Strait of Sicily

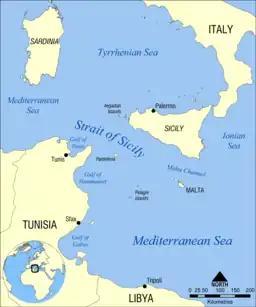
Map showing the location of the Strait of Sicily

The Strait of Sicily (also known as Sicilian Strait, Sicilian Channel, Channel of Sicily, Sicilian Narrows and Pantelleria Channel; or the ; or , ' or ') is the strait between Sicily and Tunisia. The strait is about wide and divides the Tyrrhenian Sea and the western Mediterranean Sea, from the eastern Mediterranean Sea. The maximum depth is . The island of Pantelleria lies in the middle of the strait.